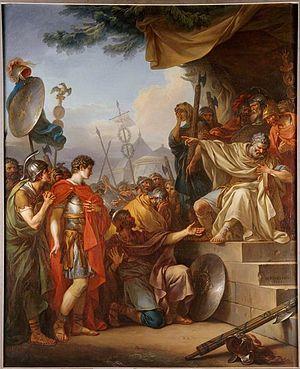
Manlius Torquatus condamnant son fils à mort pour s’être, malgré sa défense, engagé dans un combat singulier avant la bataille